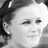
Emotion: happy